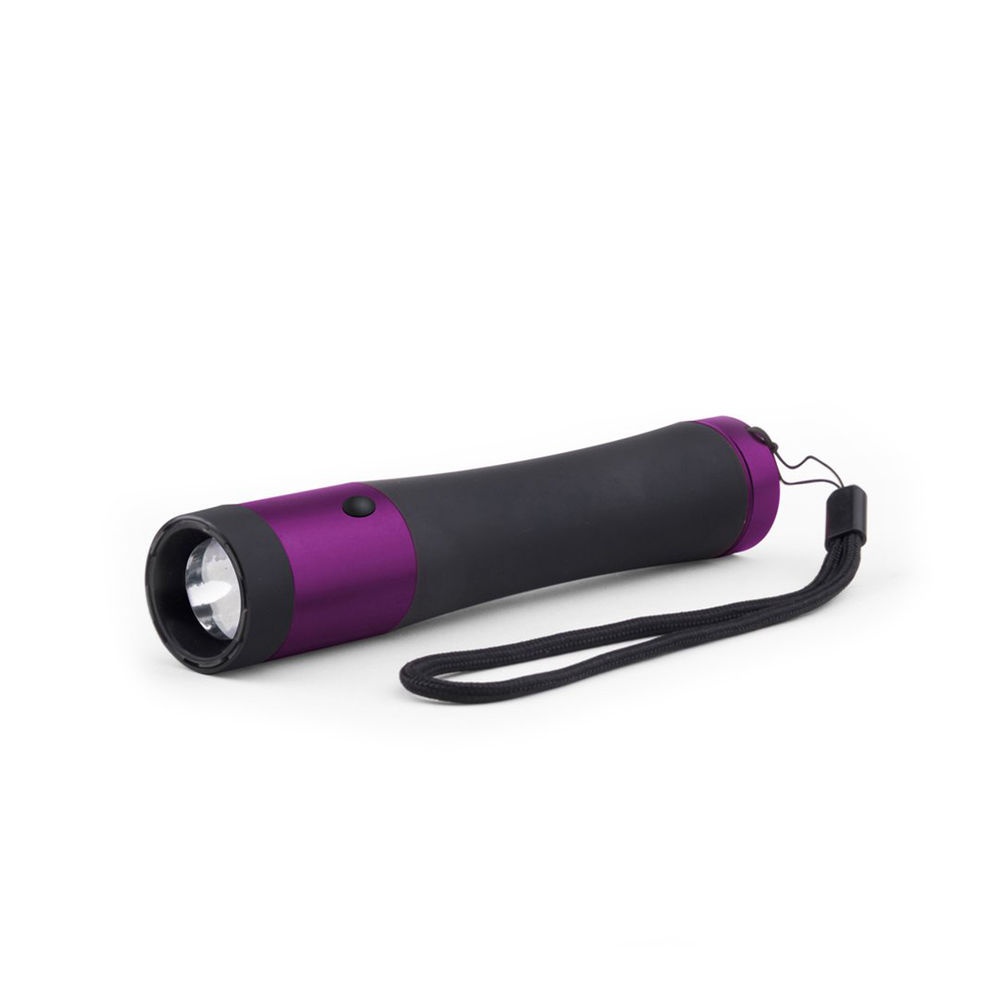
Stun Gun Flashlight - Purple, 200 Lumens, Ivy
Stun Gun Flashlight The sleekest, sexiest practical defense flashlight ever designed, the Guard Dog Ivy. Especially designed for your daily carry, whether while taking a stroll or walking to your car at night, the Ivy is your perfect daily companion. With a curved and rubberized body, you can hold the self defense flashlight with ultimate comfort. Turn on the flashlight and a pure white light is visible, capable of temporarily blinding an attacker. With a simple press of the empowering stun gun switch, the Ivy becomes a self defense flashlight, with the ability to fend off an assailant with sound alone, or to make them regret nearing you with a touch of the high voltage sparks. Built with Guard Dog’s exclusive Concealed Inner Stun Technology ™, the Ivy is our most disguised stun gun ever, hiding any visible prongs, common in other stun guns. Need a recharge? Simply plug in the included rechargeable cord for everlasting power and safety. You’ll never leave home without the Guard Dog Ivy, a daily use high-powered flashlight with a concealed stun gun. Be prepared, be protected, be stylish. Description: High voltage stun can immobilize aggressors, or preventatively scare them off with its thunderous sound. Concealed design with no visible prongs and rubberized body, this electroshock weapon easily fits in your hand or bag. 200 Lumen bulb allows you to enlighten dark pathways or alleys. Safety switch prevents accidental discharge from you or children Rechargeable with charger included, you can easily keep your stun gun flashlight combo ready for use. Lifetime Warranty allows you to buy with confidence knowing Guard Dog has your back. Specifications: High Voltage Concealed Stun Gun A high voltage stun gun that is loud enough to scare off any unwelcome attacker before they approach 200 Lumens Tactical Flashlight A high powered tactical flashlight in a compact size Exclusive Concealed Inner Stun Technology Guard Dog’s exclusive Concealed Inner Stun Technology hides any visible prongs within the outer layer of the flashlight for practical purposes and daily use of the flashlight Unique Design This sleek design provides a firm grip, all while boasting unique style Safety Switch A safety switch prevents accidental discharge, yet convenient enough for a one-hand operation in the event of usage Aluminum Type III Body Enforcement throughout the body allows for durability and longevity Built-in Keychain Attached to your keys, keep protection near you wherever you go Charger Included Includes a charging cord for home use Rechargeable Battery Never buy batteries again U.S. Patents D690,383 and other patents pending P65 Warning WARNING: This product can expose you to chemicals including Nickel and Cobalt, which is known to the state of California to cause cancer. For more information, go to www.P65warnings.ca.gov
Brand: GUARD DOG SECURITY
Category: Vehicles & Parts > Vehicle Parts & Accessories > Vehicle Safety & Security > Off-Road & Motor Sports Vehicle Protective Gear > ATV & UTV Gloves